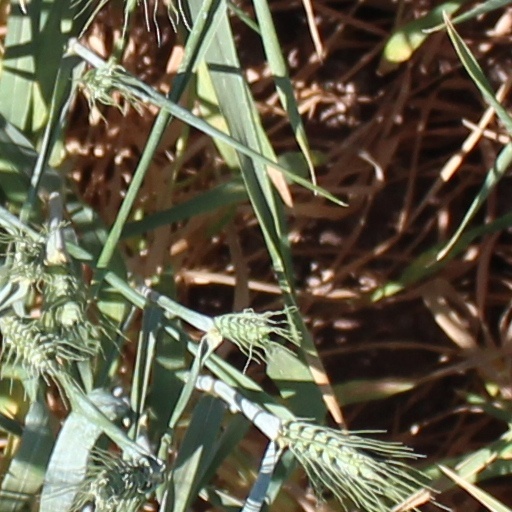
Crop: wheat